John Brown's Fort

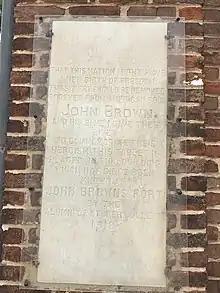
Plaque placed by Storer College alumni on John Brown's Fort.

The Baltimore and Ohio Railroad offered free shipping of the disassembled Fort back to Harpers Ferry (2nd move); they had lost ridership when the Fort was moved to Chicago. As a new site, Alexander and Mary Murphy offered of their farm about 2 miles (3 km) above Harpers Ferry; Storer College offered only 2 acres. Among the contributors to the funds raised for its disassembly and reconstruction were William McKinley, at that time Governor of Ohio, and Roswell P. Flower, Governor of New York. Reconstruction of John Brown's Fort on the Murphy farm was completed by November 1895 and included the gates that surrounded the fort. Eight thousand bricks were required to replace those that had been lost. While it was in that location, Murphy used it as a "barracks" and "to house a wheat crop".